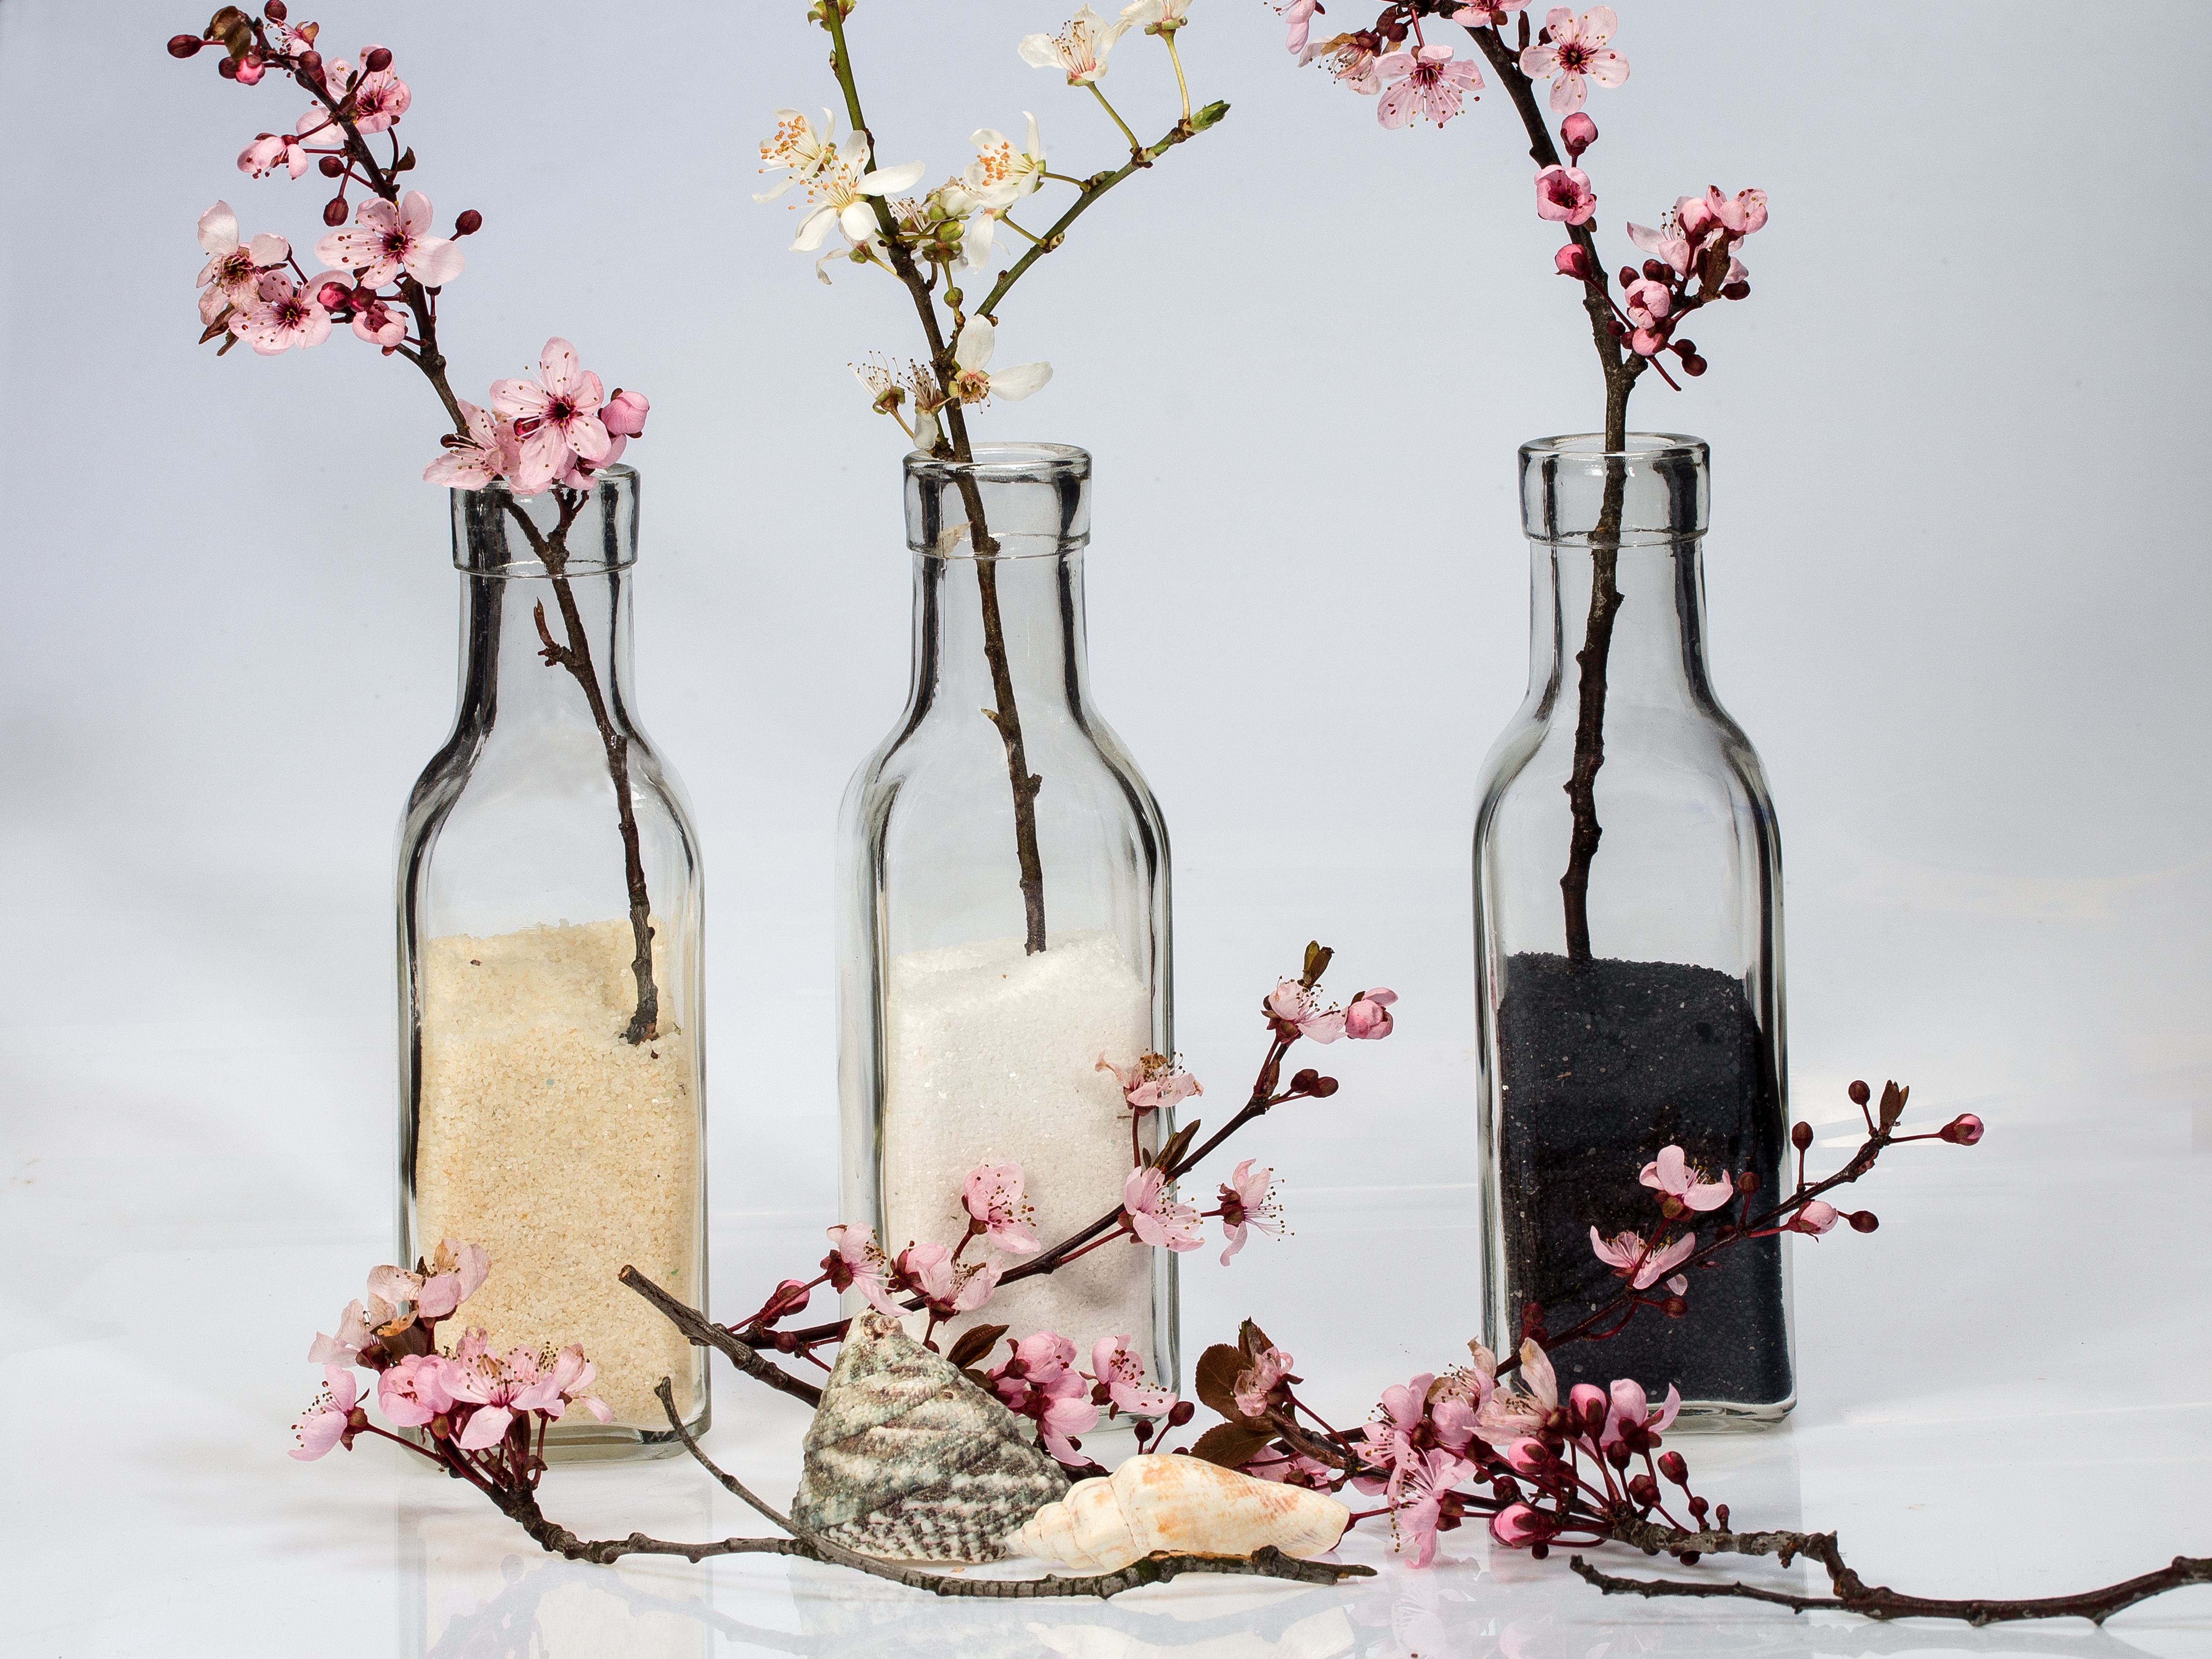
sand, branch, flower, glass, spring, pink, cherry blossom, painting, twig, flowers, glass bottle, art, bottles, branches, floristry, mussels, ikebana, decorative sand, blossom branches